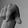
ASL letter: Q